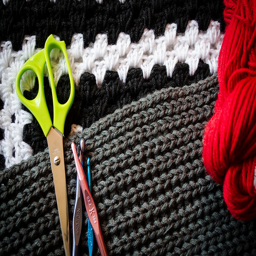
A pair of scissors and crochet hooks are shown.
Balls of yarn sitting next to a pair of scissors and clippers.
A close up of greenish scissors on a wool quilt.
Closeup of a scarf with tweezers and scissors on it.
Several crocheted items with yarn, scissors and crochet hooks.